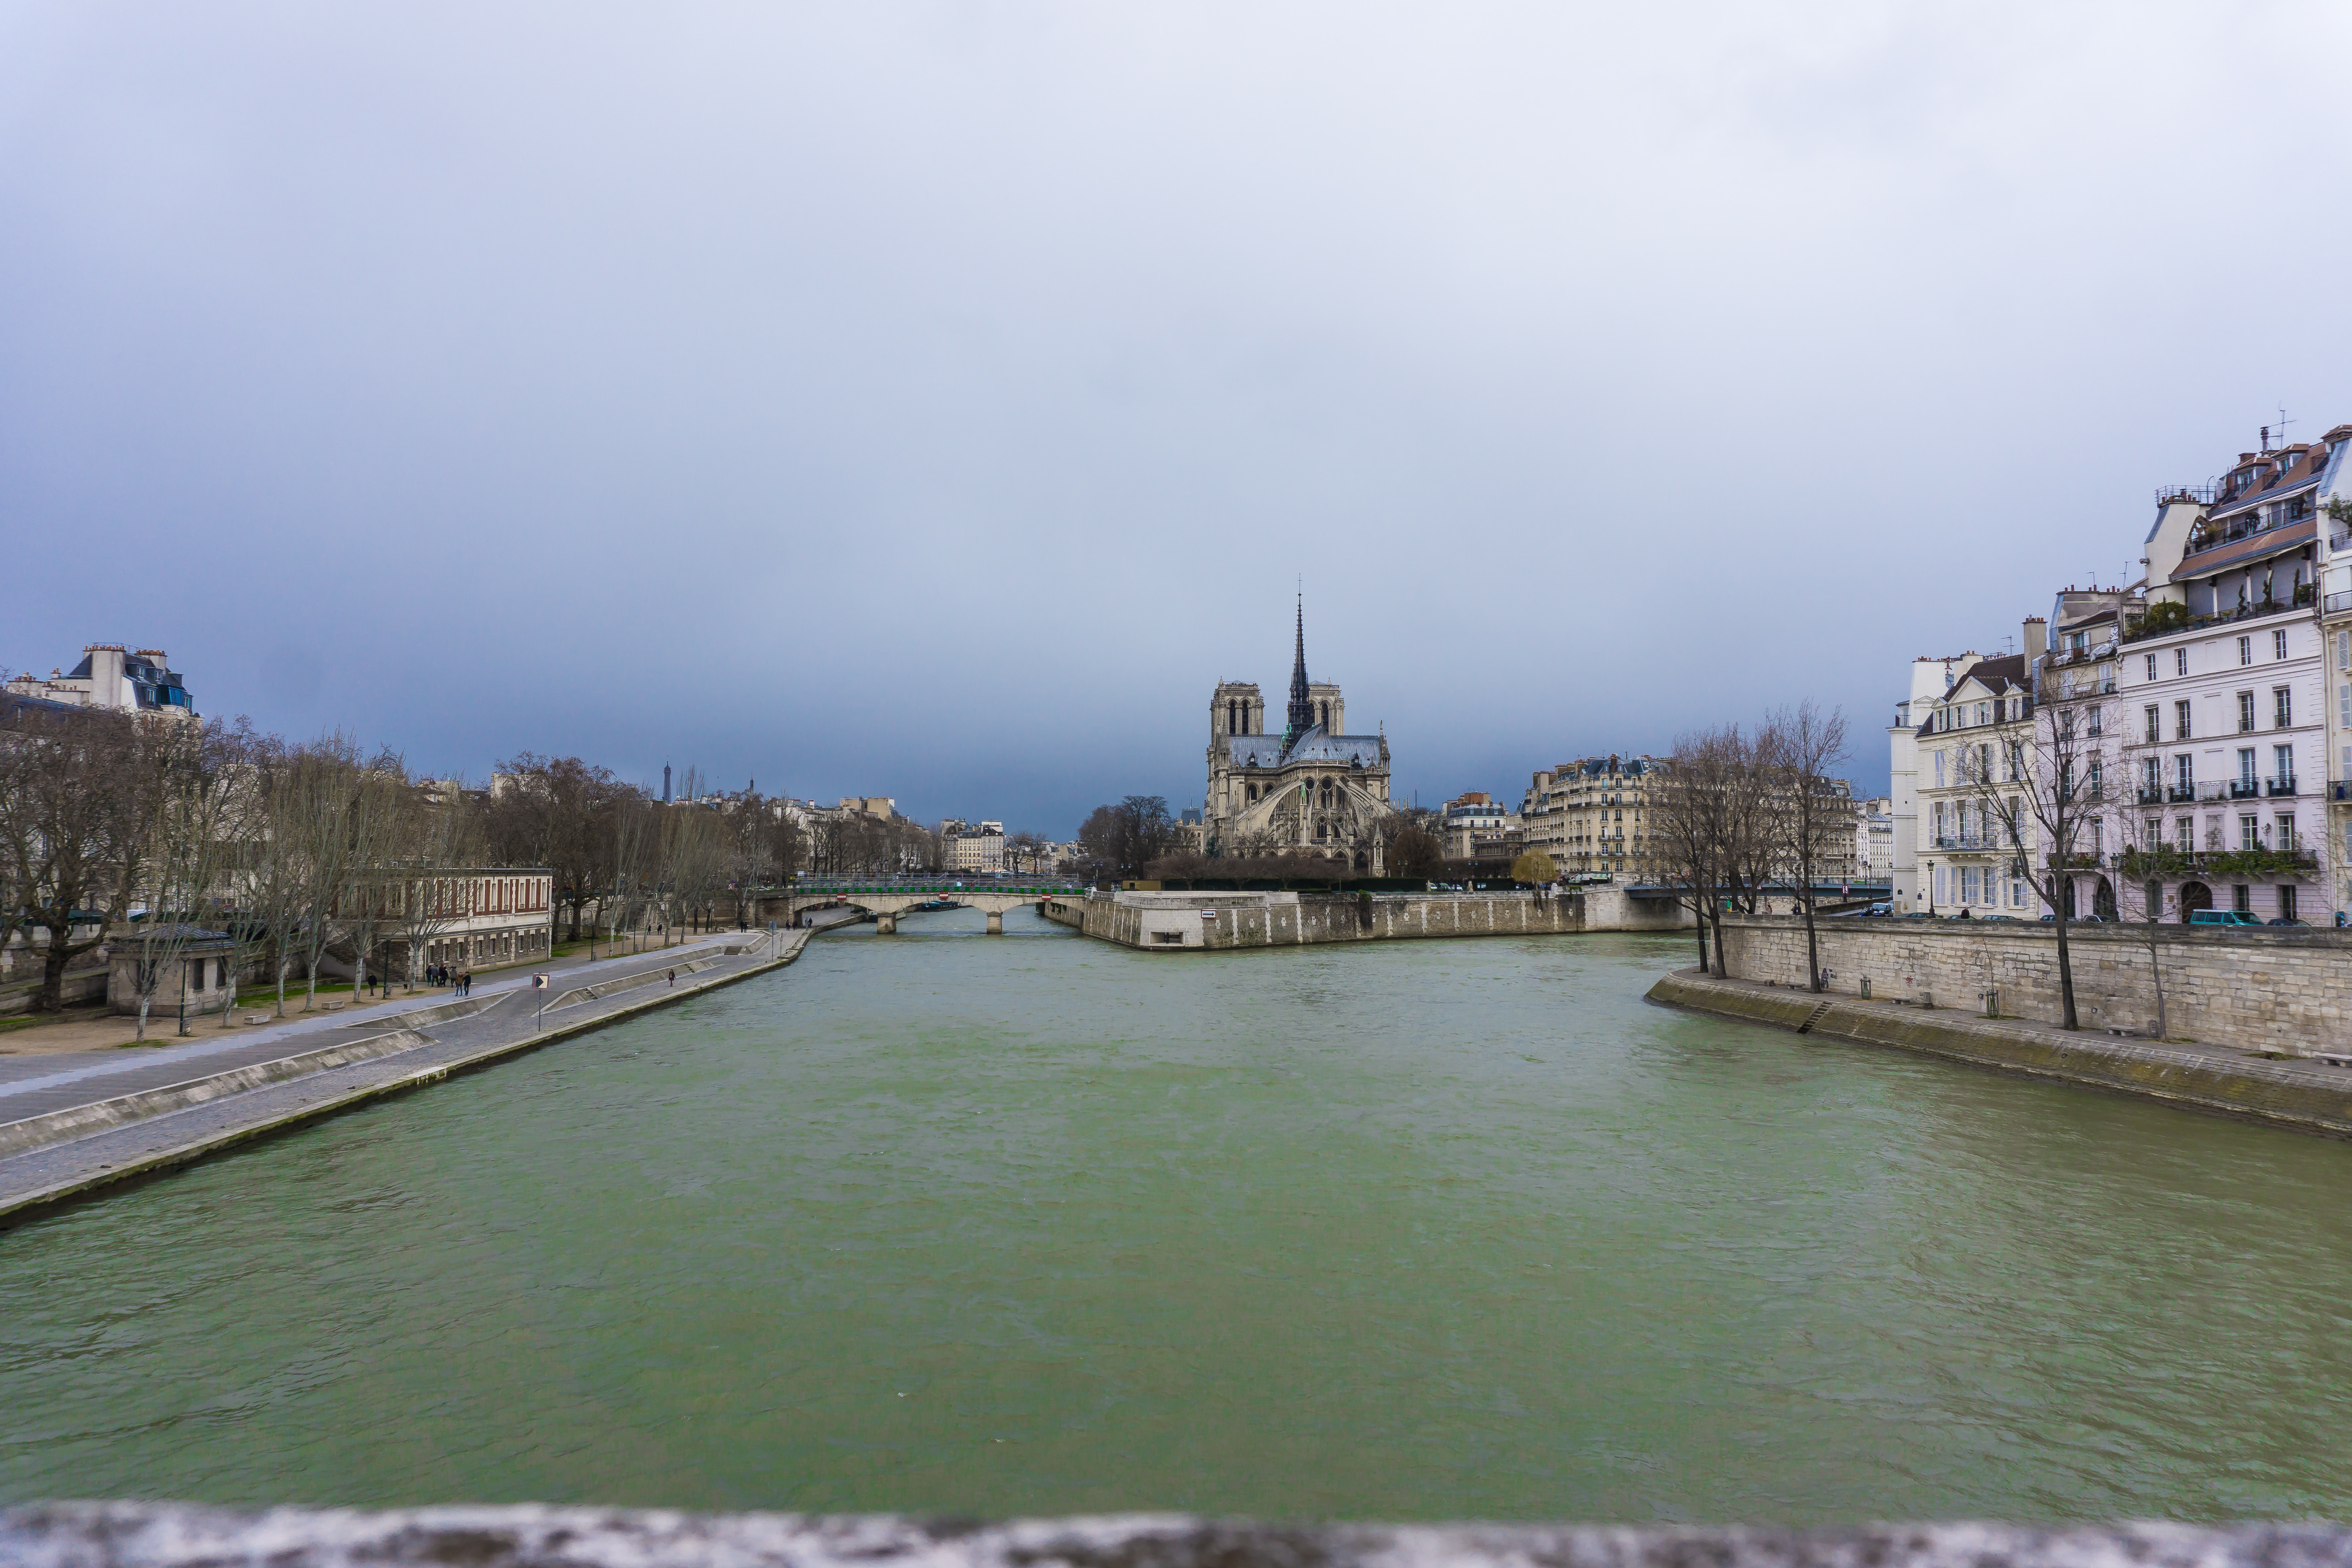
sea, water, bridge, river, canal, cityscape, reflection, harbor, reservoir, tourism, waterway, body of water, channel, landform